Dimetrodon

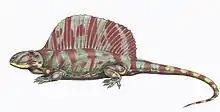
Restoration of "Dimetrodon natalis"

Paleontologist E. C. Case named a new species of sail-backed synapsid, "Theropleura grandis", in 1907. In 1940, Alfred Romer and Llewellyn Ivor Price reassigned "Theropleura grandis" to "Dimetrodon", erecting the species "D. grandis".